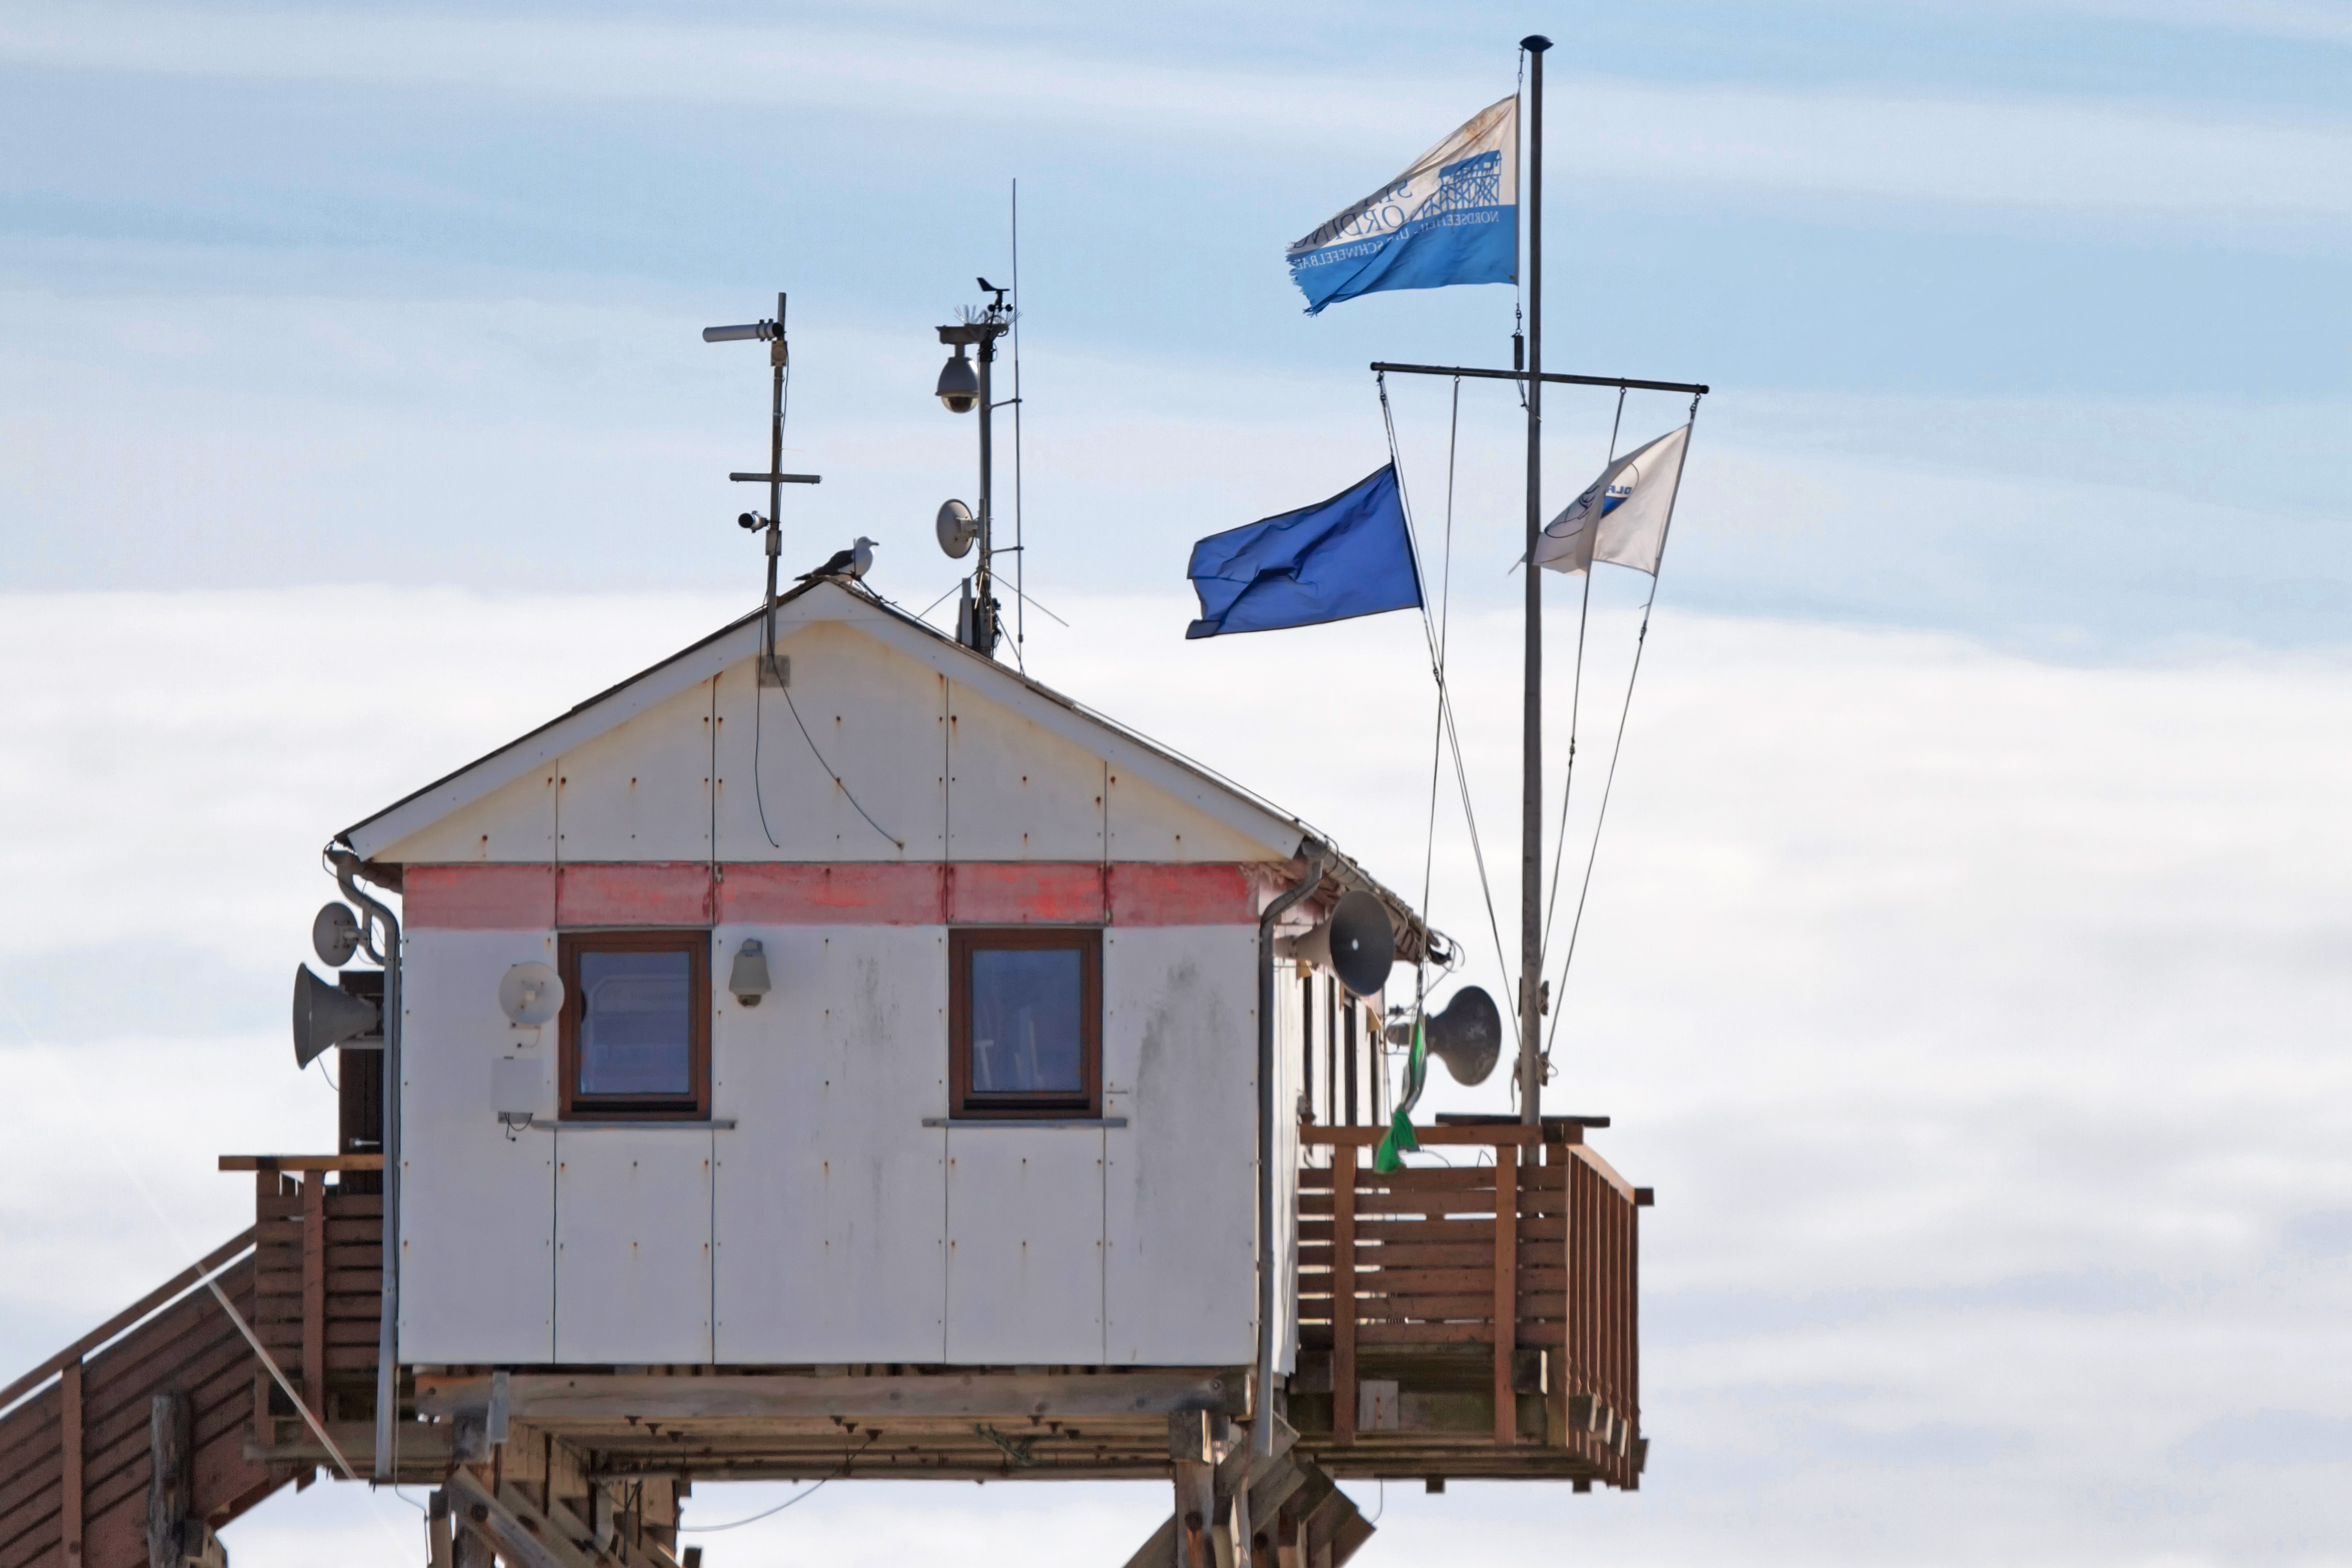
beach, sea, coast, wind, summer, shack, relax, tower, mast, cottage, holiday, rest, security, relaxation, north sea, recovery, nordfriesland, st peter, ording, world natural heritage, pile construction, dlrg, rescuer, beach guard, lifeguard on duty